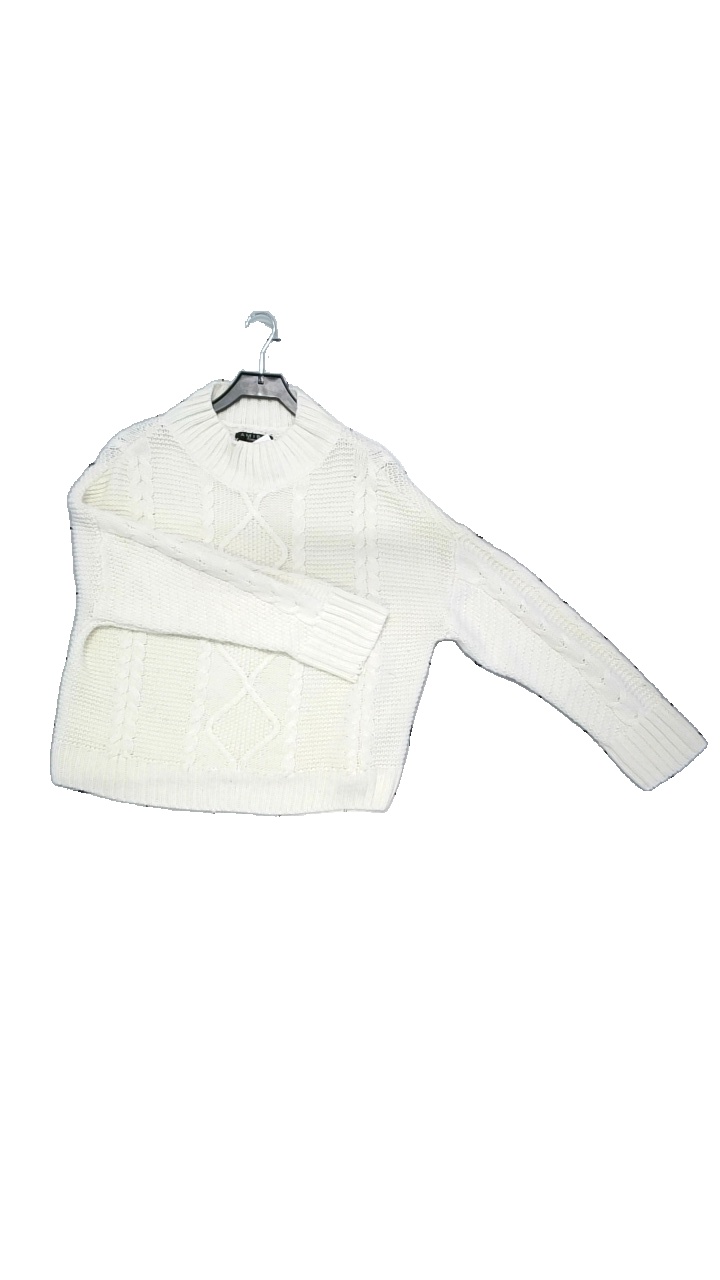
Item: Sweater (Ladies)
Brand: Amisu (new Yorker)
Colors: White
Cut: Regular
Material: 100% polyacryl
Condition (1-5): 5
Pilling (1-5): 3
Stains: Minor
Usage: Reuse
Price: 50-100